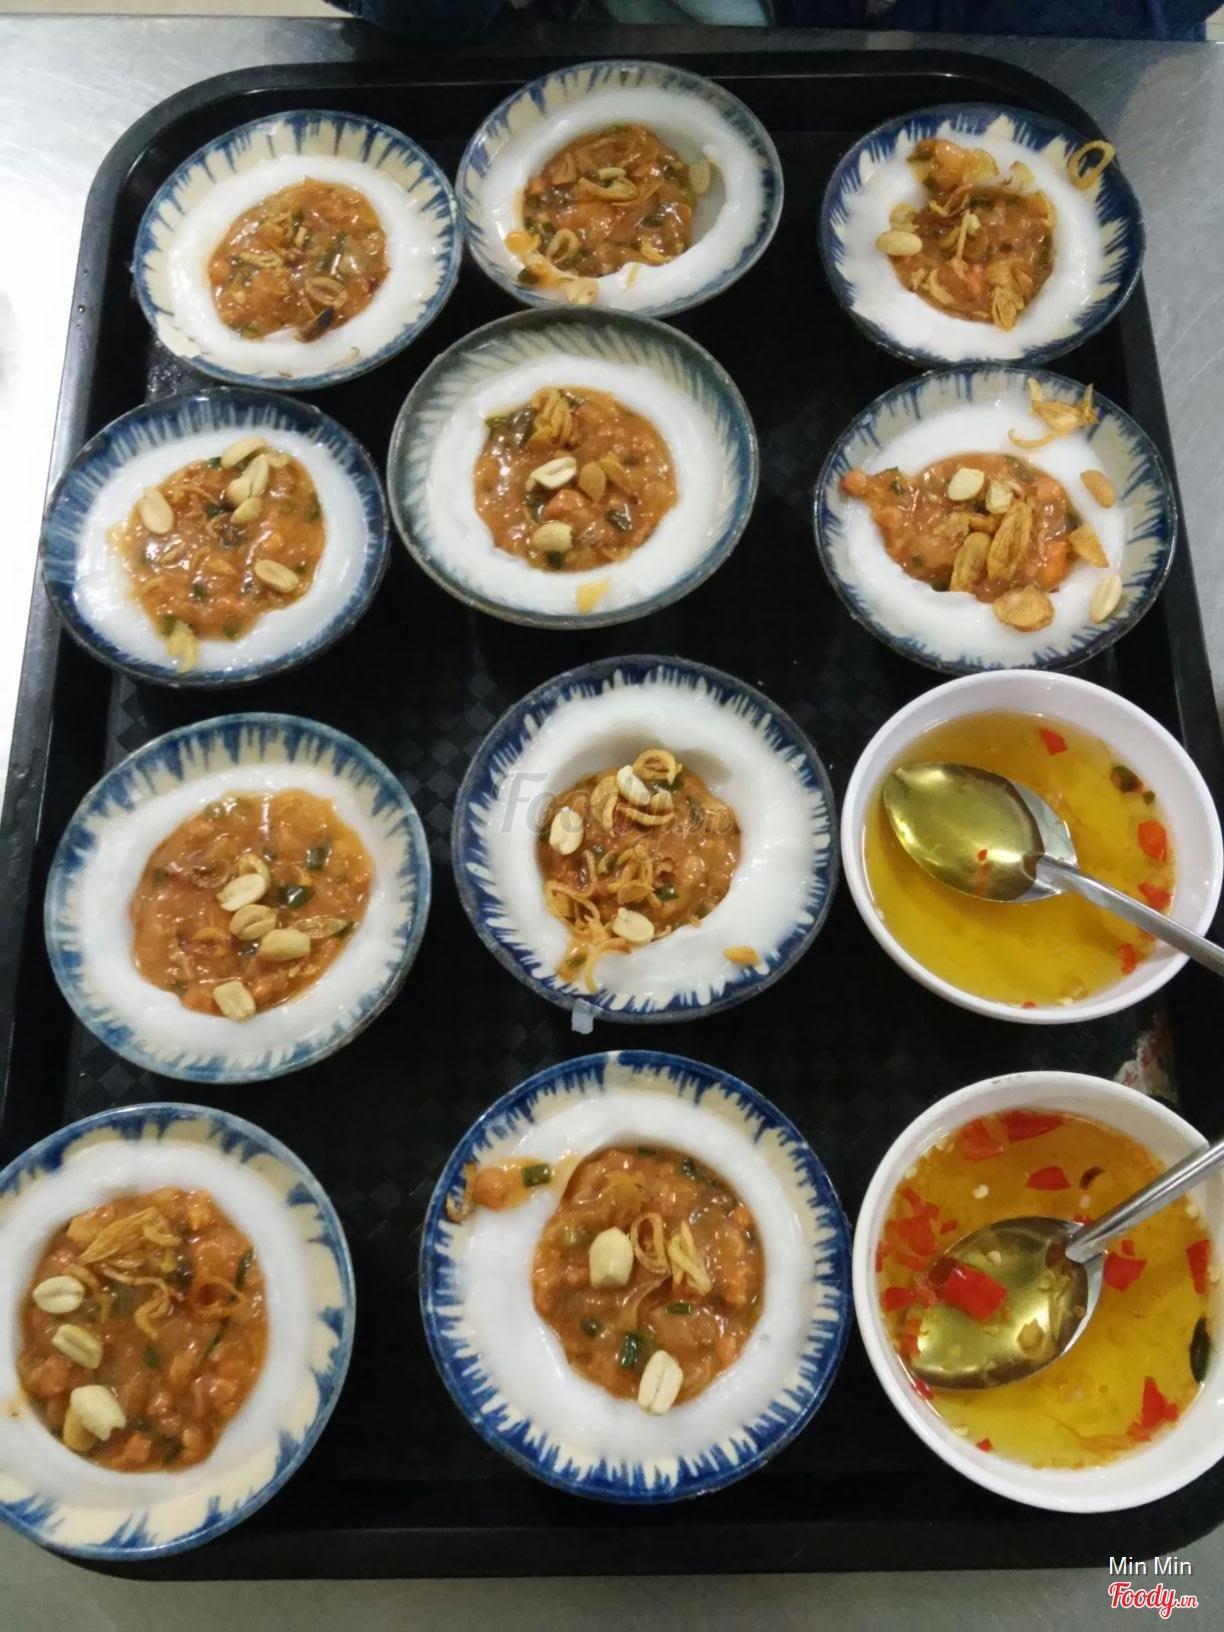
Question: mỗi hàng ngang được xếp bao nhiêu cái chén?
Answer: mỗi hàng ngang được xếp ba cái chén